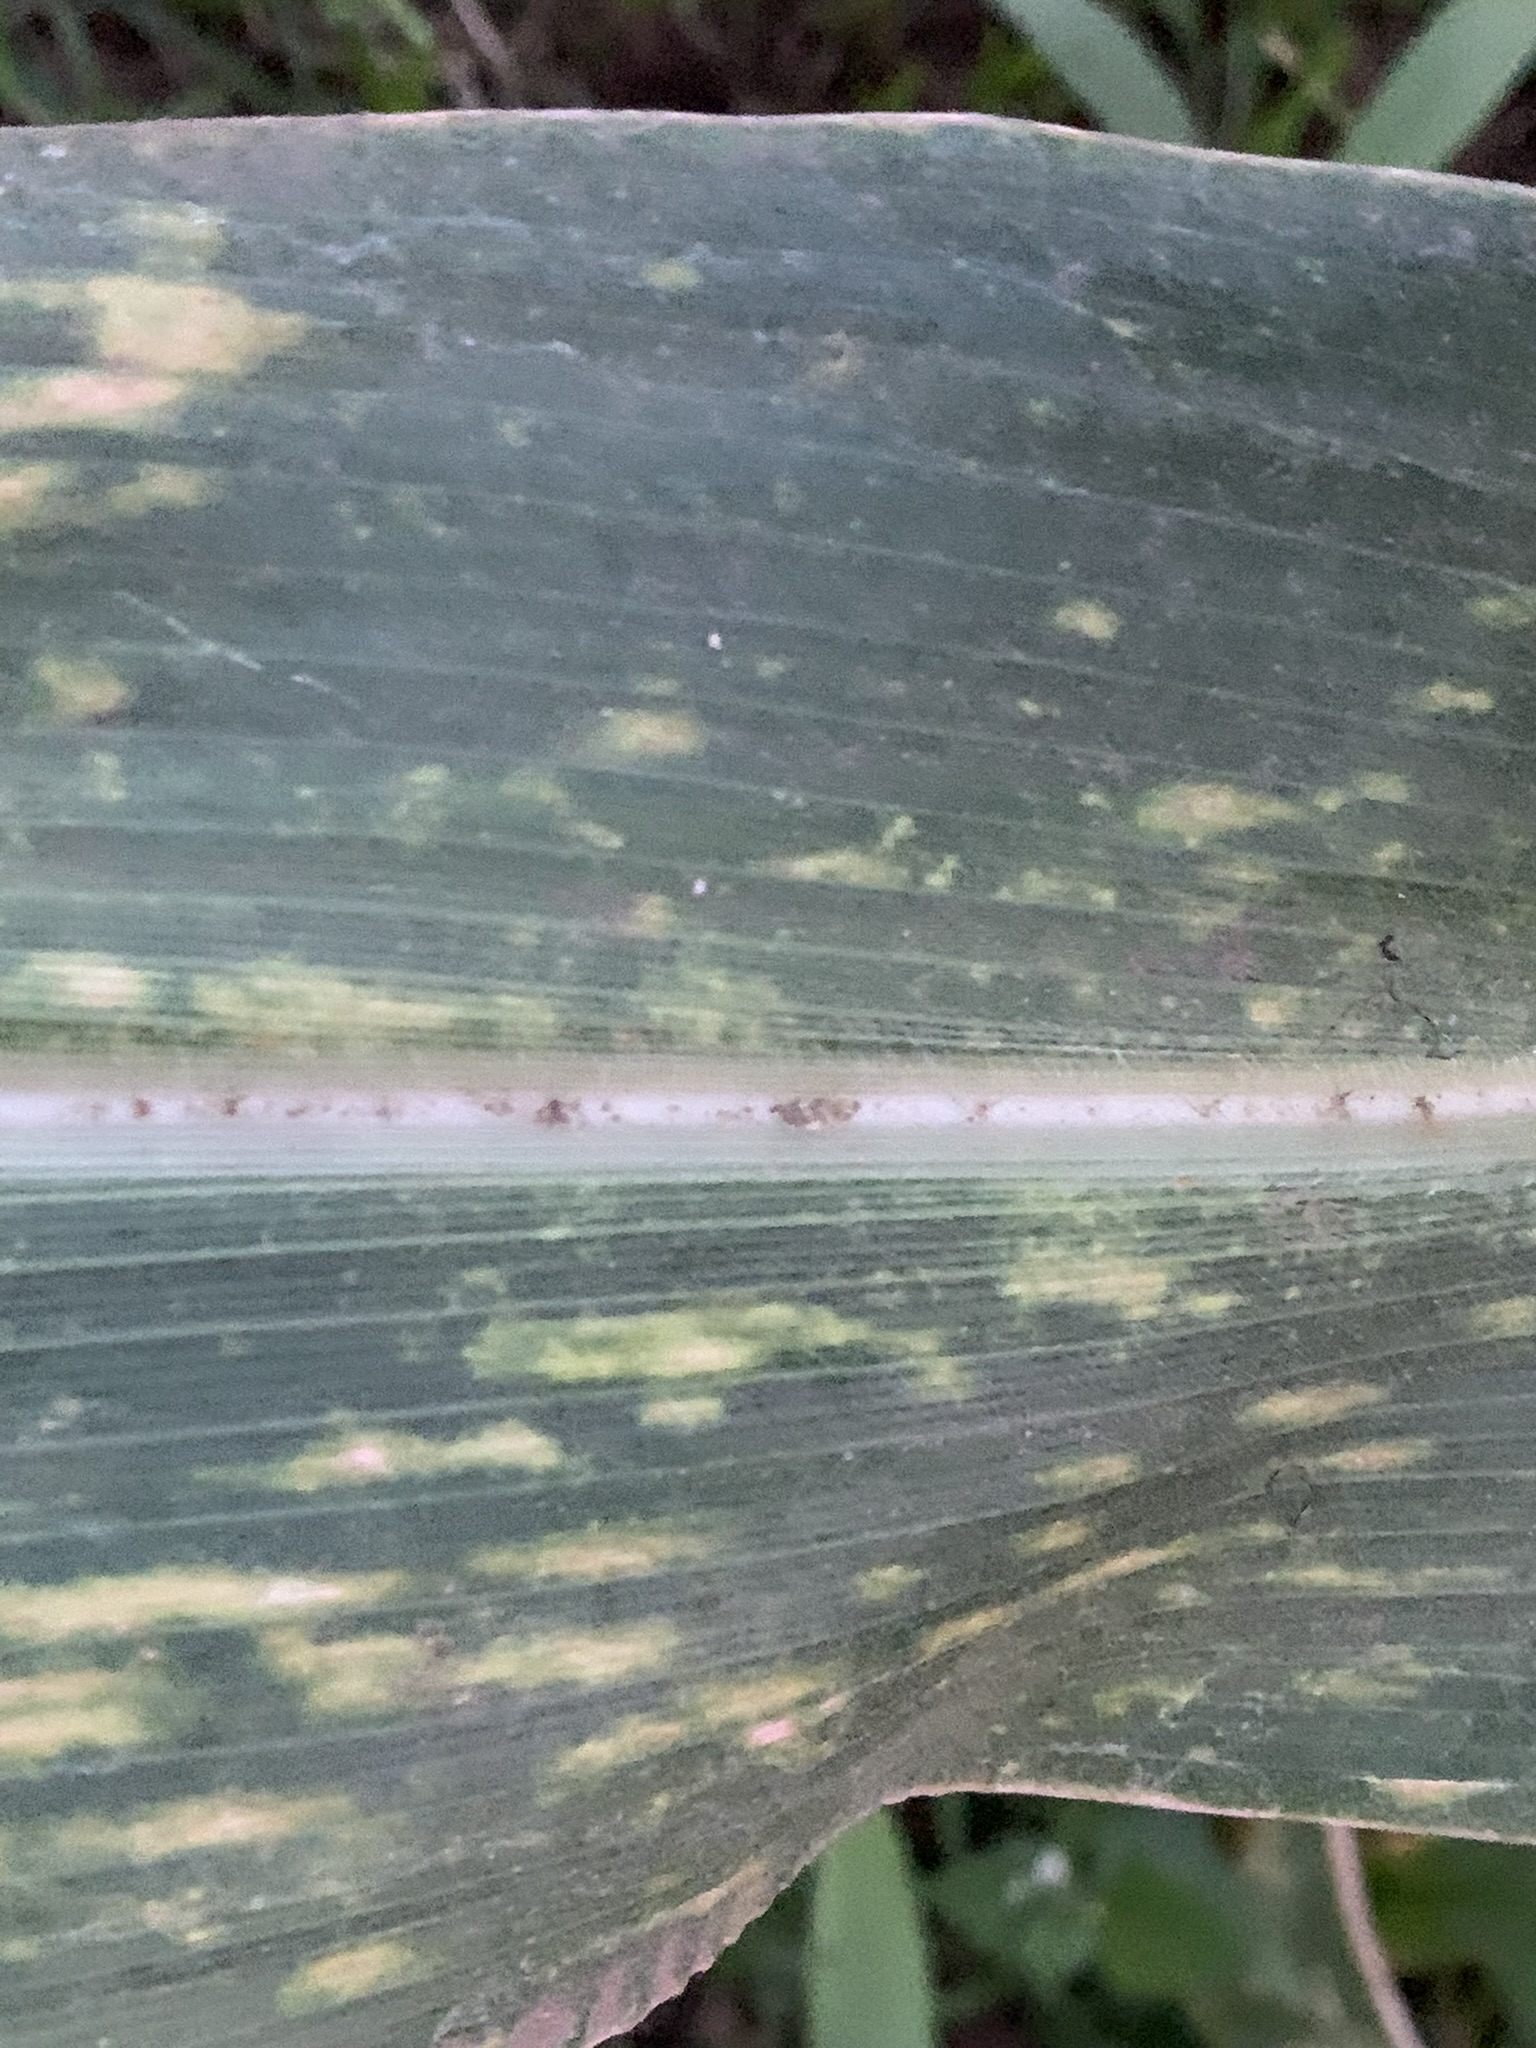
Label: MLN